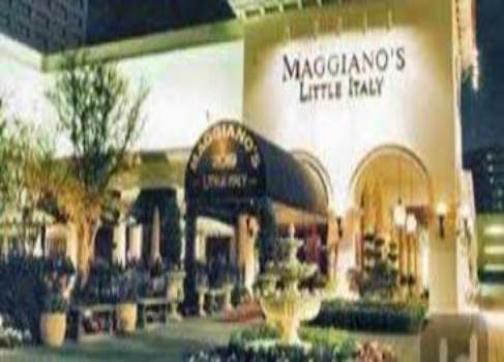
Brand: maggiano's little italy
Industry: Food